The Romantic (film)

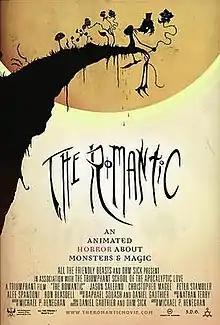
Poster

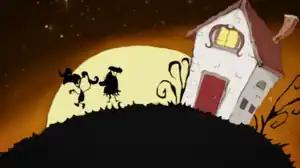
"The Romantic" was praised by critics for its smooth animation and unique visual style.

Set in a world of autumn landscapes, a young man, the Romantic, falls out of love with his girlfriend. He visits the goddess Love, asking her to restore his feelings. She warns him this is not a good idea, but when he persists she reluctantly agrees. When he returns to his girlfriend he finds her with another man. Feeling betrayed by the gods Love, Hate and Time, he sets out with his companion, Patience, seeking revenge.